Desanka Maksimović

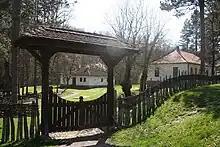
Maksimović spent much of her childhood in Brankovina

Desanka Maksimović was born in the village of Rabrovica, near Valjevo, on 16 May 1898. She was the oldest of her parents' seven children. Her father Mihailo was a schoolteacher and her mother Draginja ("née" Petrović) was a housewife. Maksimović's ancestors had migrated to Serbia from Herzegovina in the late 18th century. Her maternal grandfather was an Eastern Orthodox priest. Within two months of her birth, her father was reassigned to the nearby village of Brankovina, and the family had to relocate. Maksimović spent much of her early childhood in Brankovina. She took an interest in reading at an early age, spending hours in her father's library. When she was 10, the family moved to Valjevo. Maksimović's family was devastated by World War I. In 1915, she lost her father to typhus while he was serving in the Royal Serbian Army. Her father's death thrust the family into difficult financial straights. In order to be able to take care of her mother and her siblings, Maksimović was forced to drop out of high school. In her free time, she learned French. She re-enrolled after the war and completed her secondary education in 1919.